Nyoshul Khenpo Rinpoche

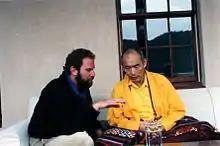
Pictured is Lama Surya Das (left) and Nyoshul Khenpo Rinpoche (right)

Nyoshül Khenpo Rinpoche (13 July 1932 – 27 August 1999), more fully Nyoshül Khenpo Jamyang Dorje, was a Tibetan lama born in the Derge region of Kham.